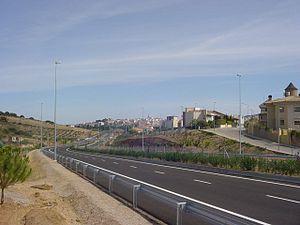
La Rocade Nord de Càceres aussi appelé Ronda Norte entoure la ville de Cáceres d'est en ouest par le nord de l'agglomération.